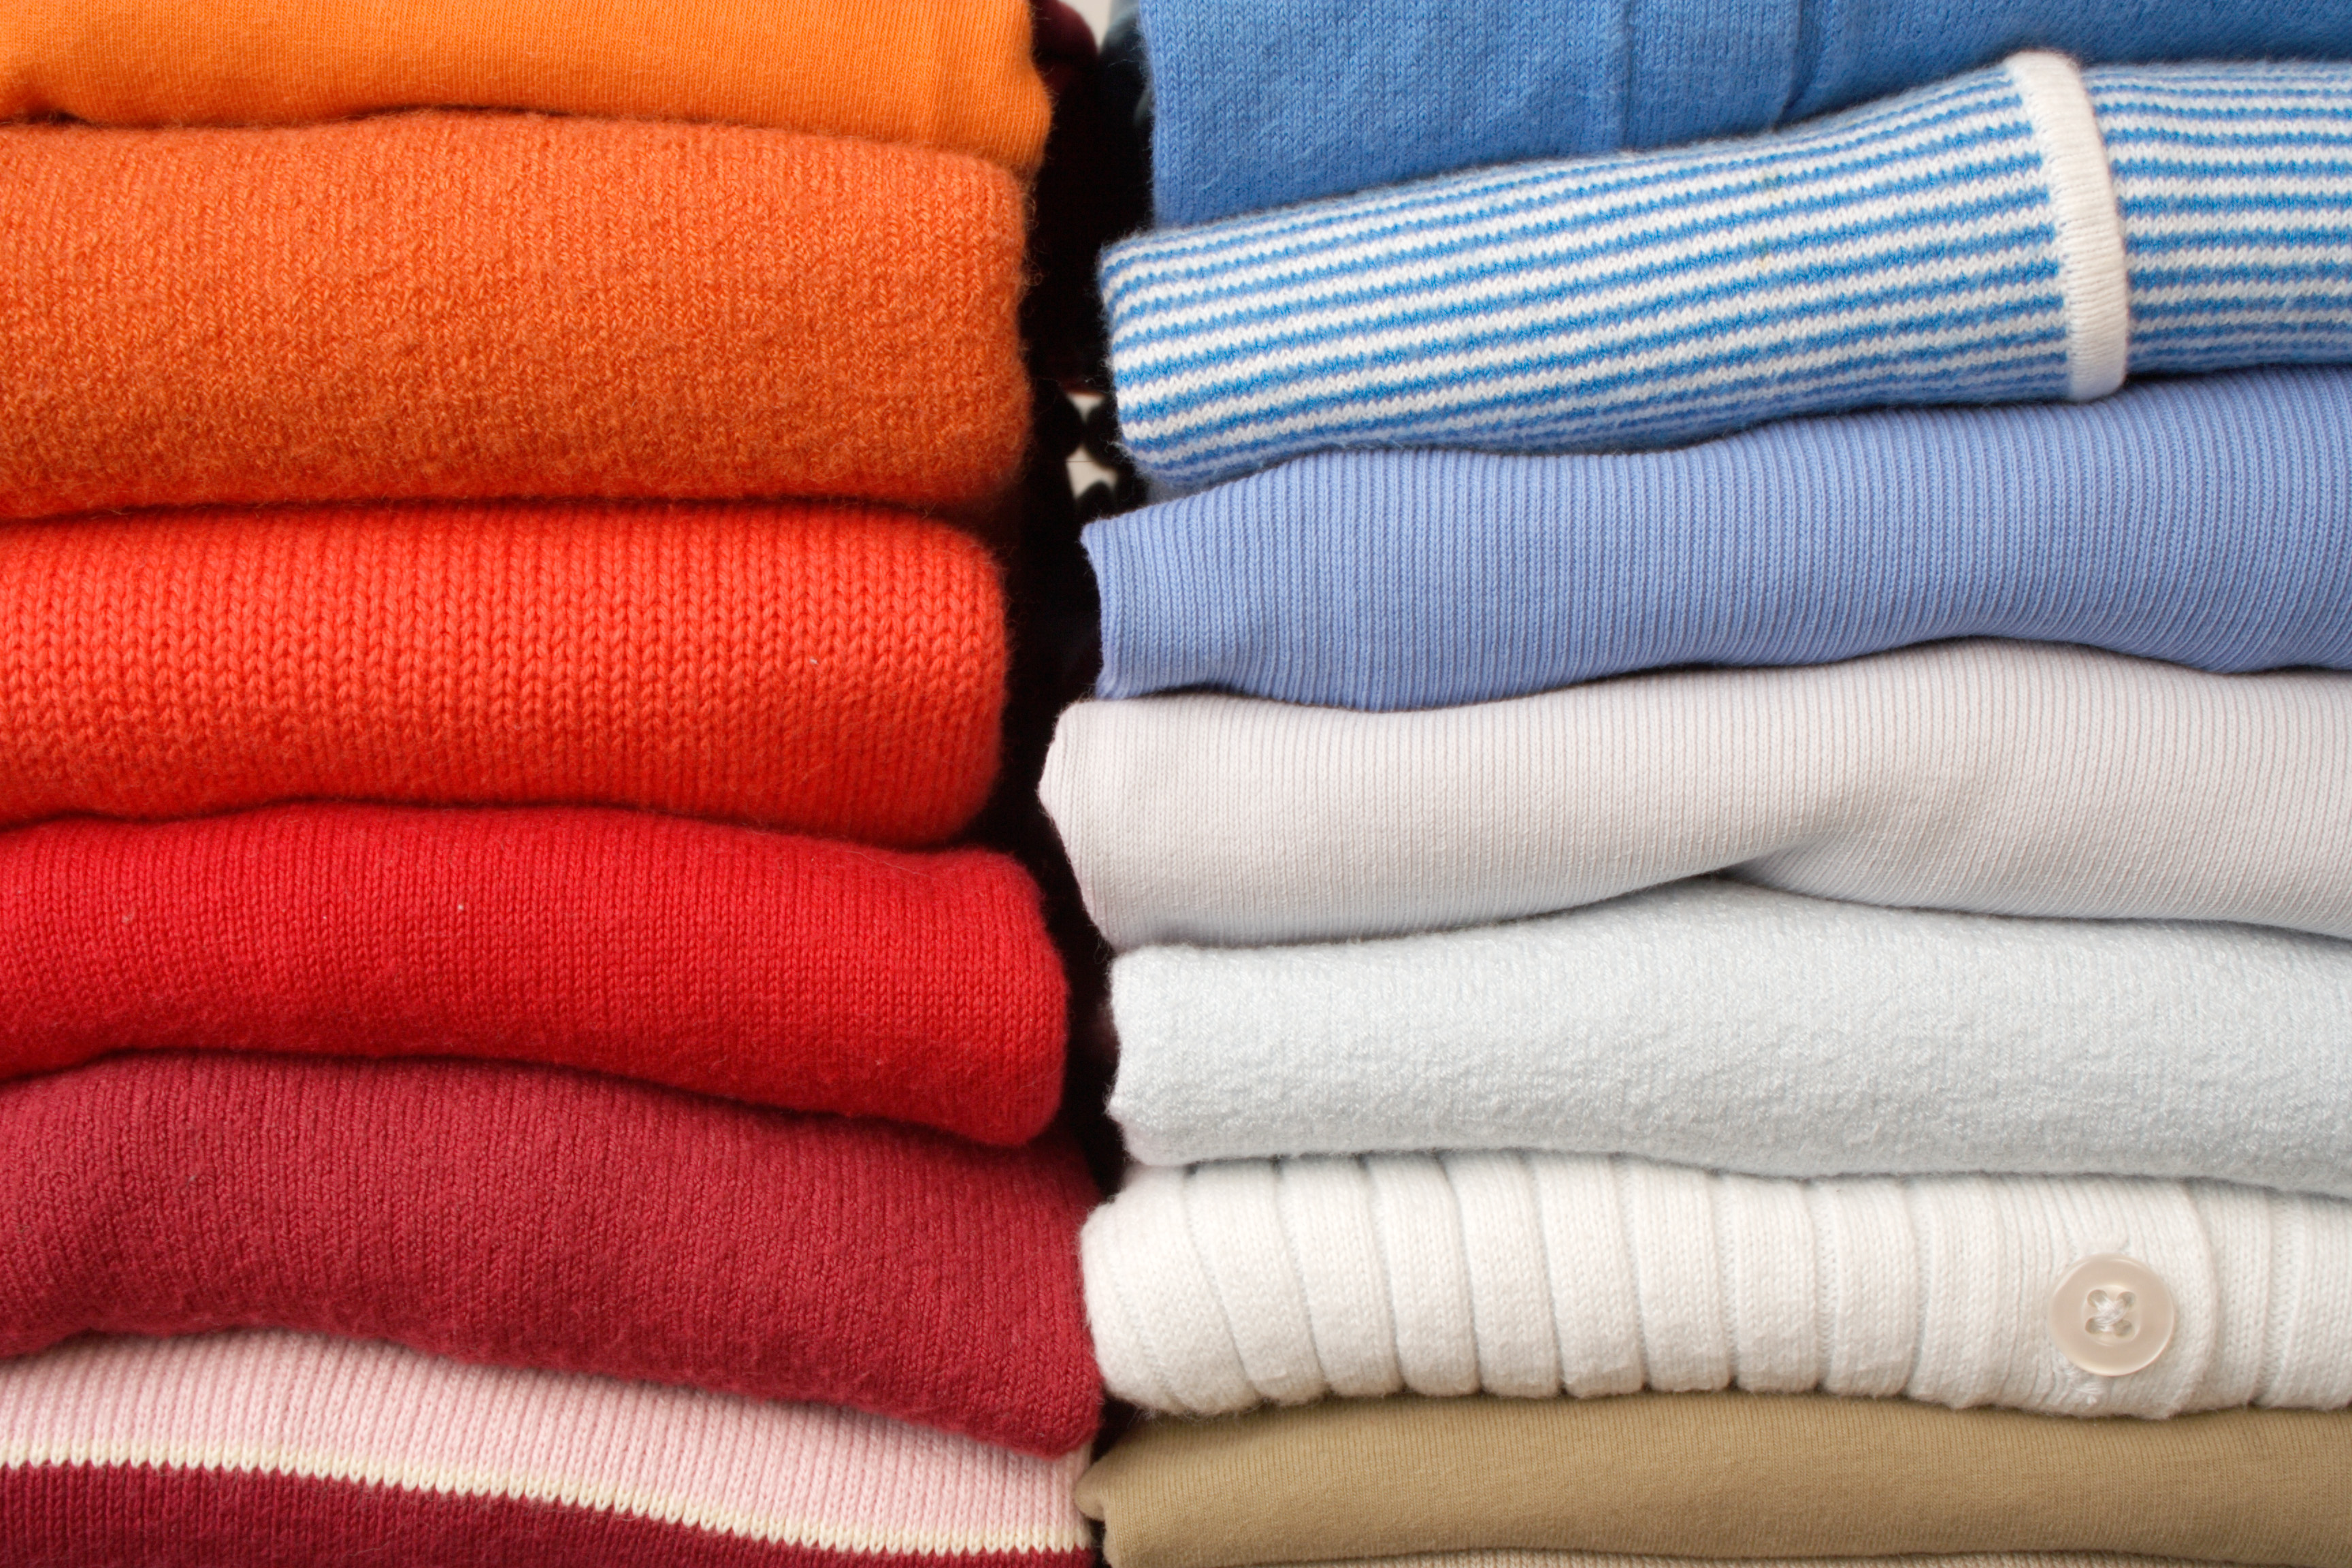
clothes, texture, bend, colors, textile, material, wool, linens, product